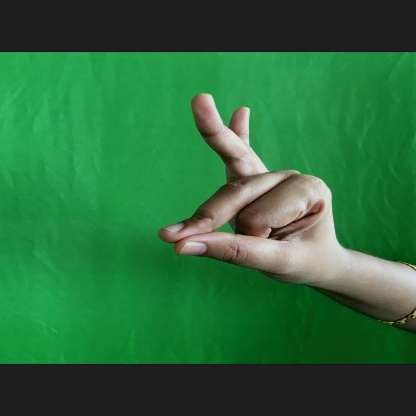
Mudra: Bramaram